Ata je spet pijan

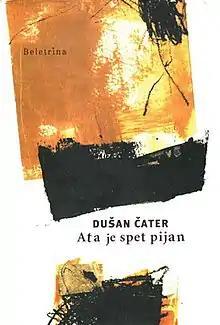

Ata je spet pijan ("Dad is drunk again)" is a Slovenian novel by Slovenian author Dušan Čater. It was first published in 2002.